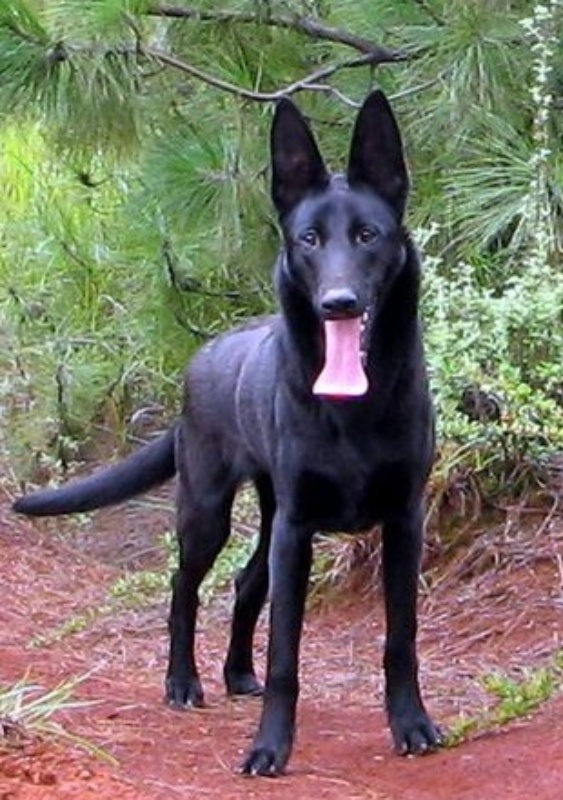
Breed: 258-n000104-Black_sable